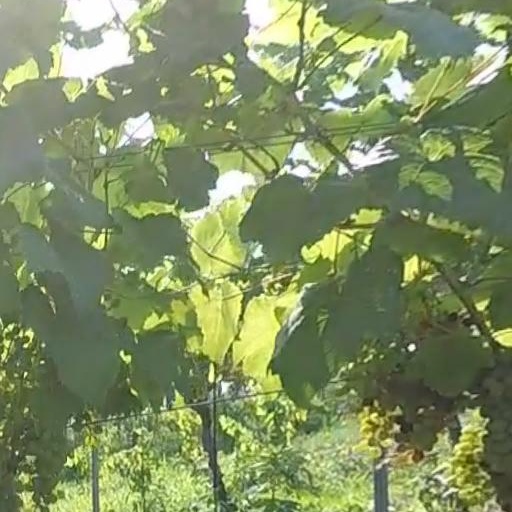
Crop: grape